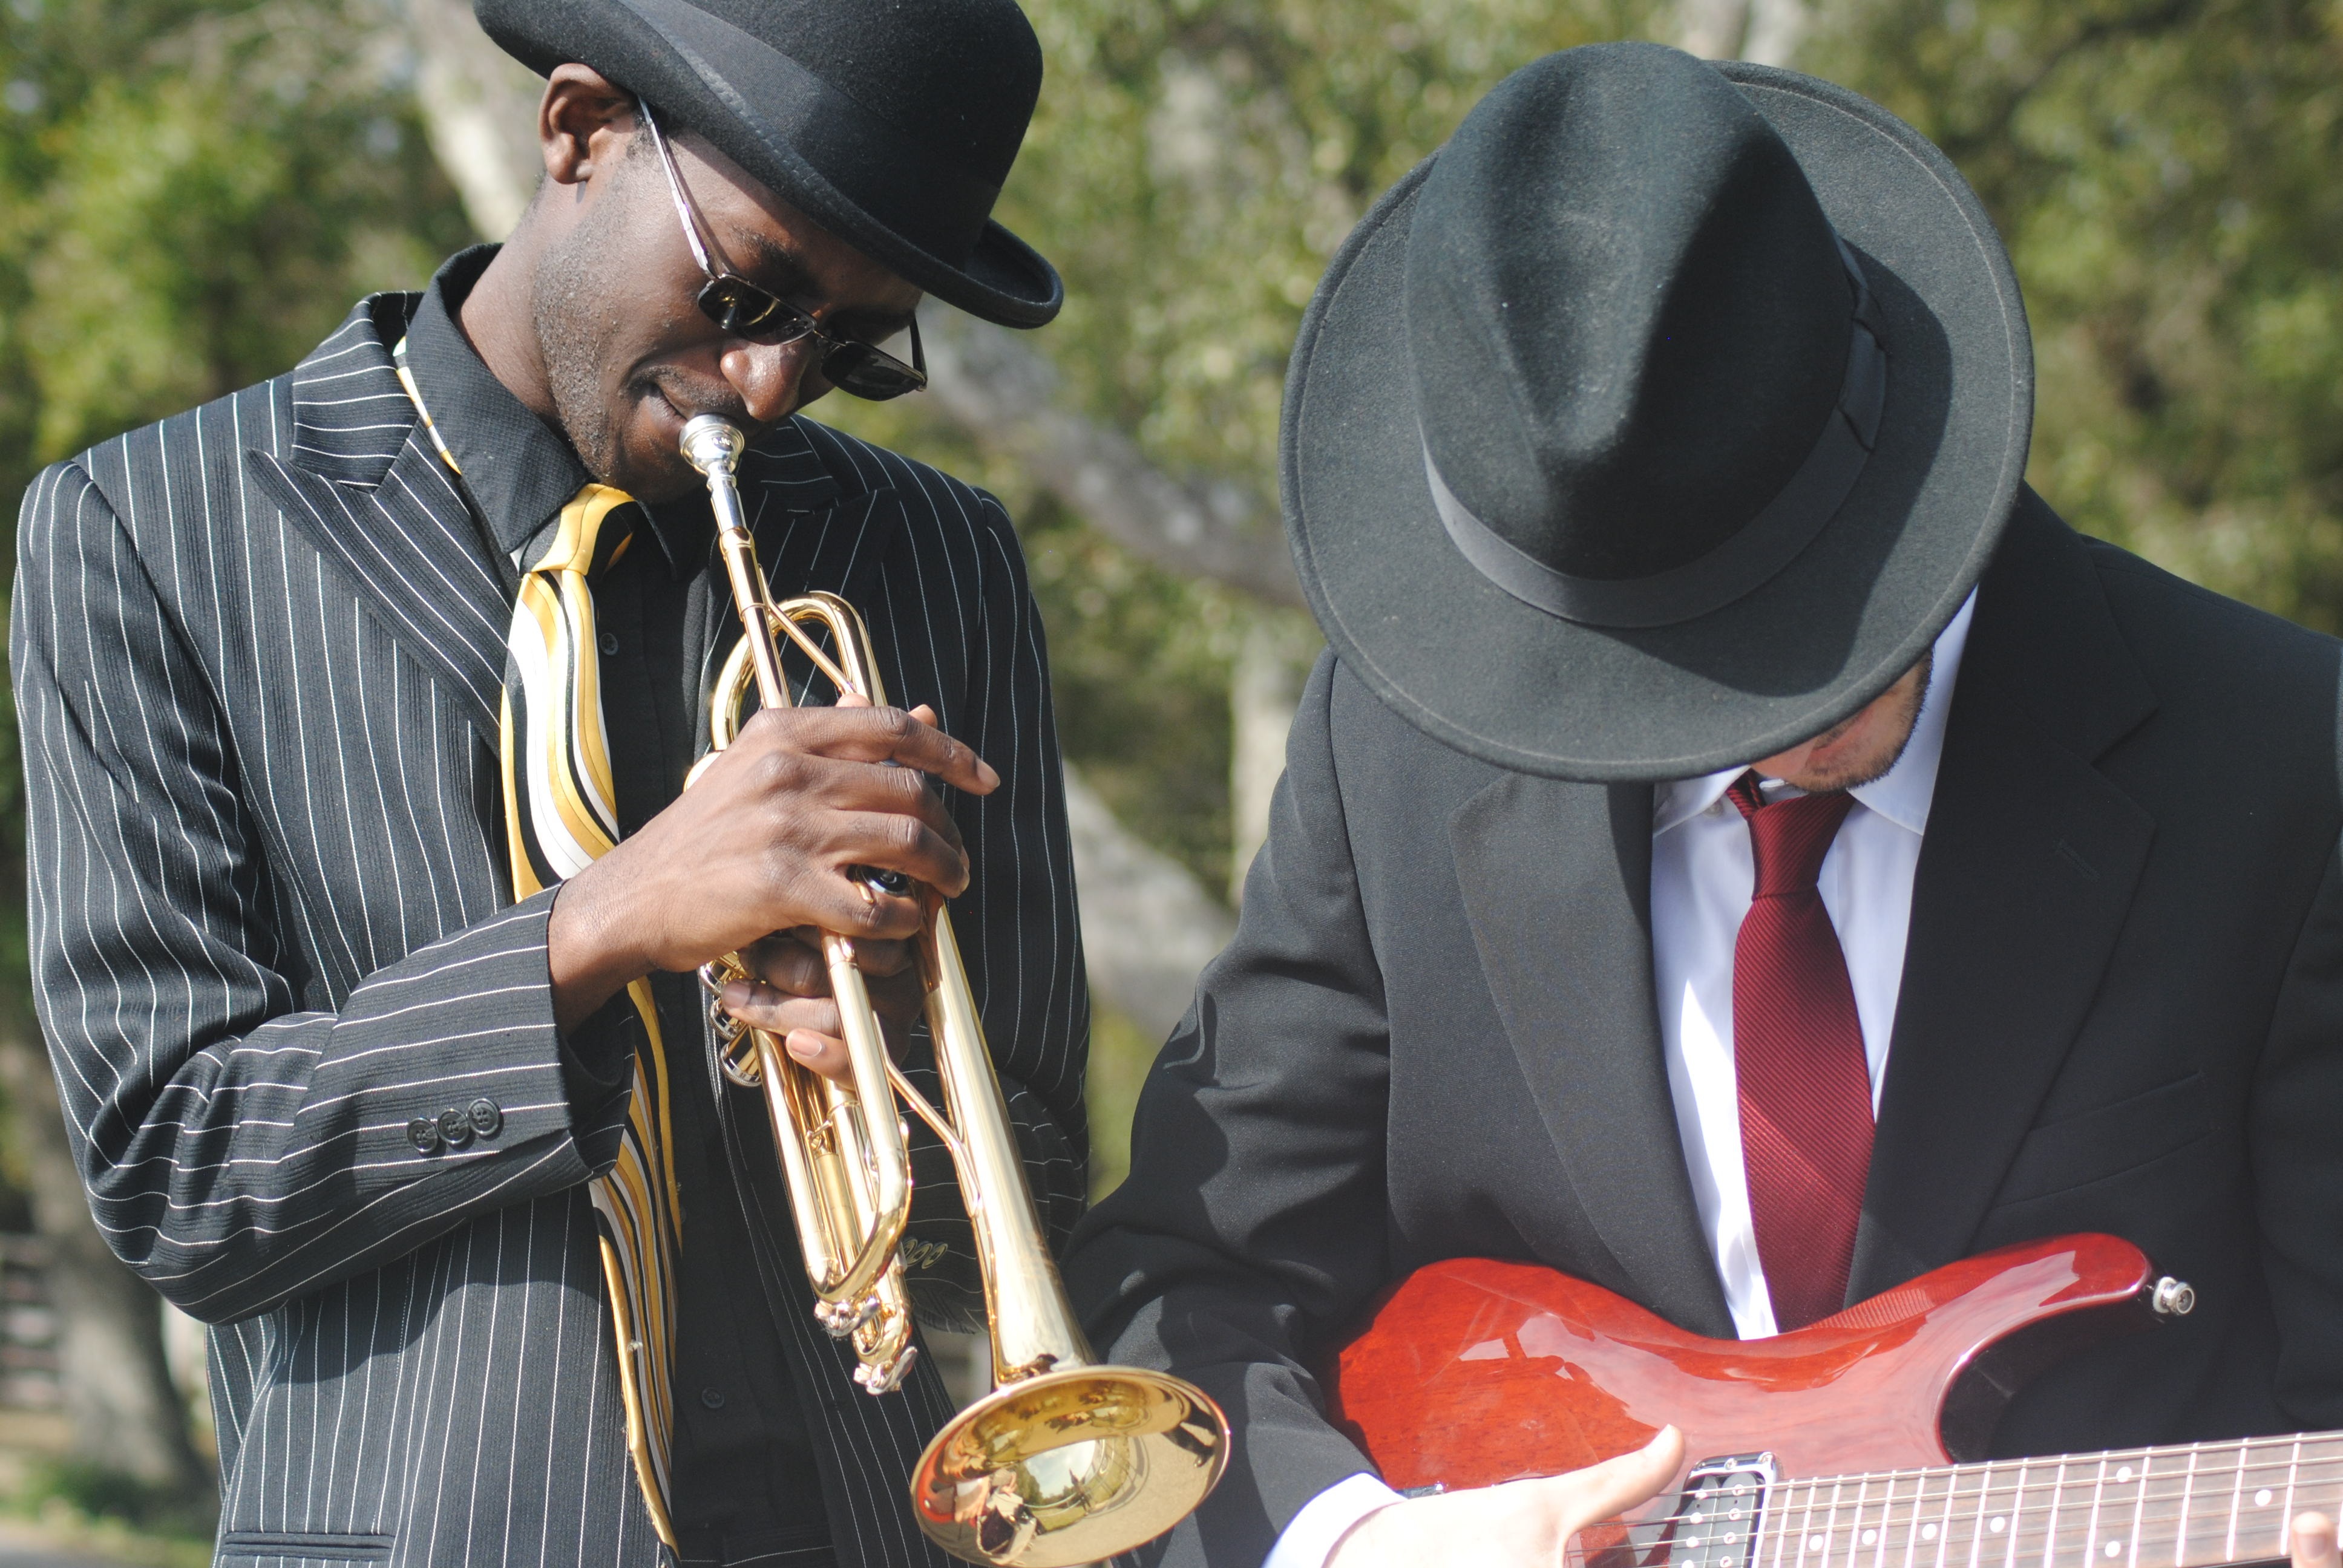
man, rock, person, music, play, instrument, artistic, musician, blues, pop, jazz, gentleman, musical, sound, style, song, melody